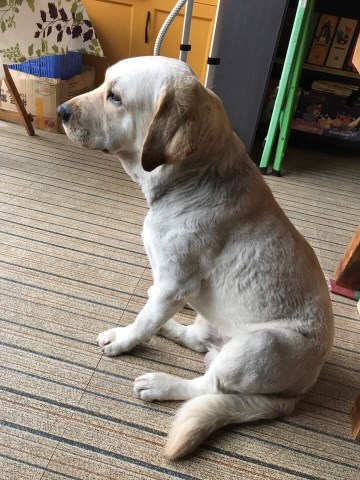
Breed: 3580-n000122-Labrador_retriever